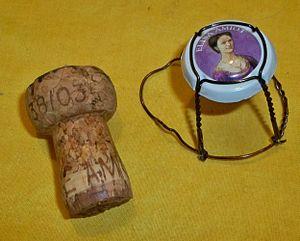
Bouchon type champagne, et sont attache
Le saumur brut est un vin mousseux en AOC du vignoble de la vallée de la Loire. L'aire représente 1 400 hectares avec comme cépage principal le chenin B, le sauvignon B et le cabernet franc N. Il est produit en blanc de blancs et en rosés.
Un vin effervescent est un vin contenant une concentration en dioxyde de carbone gazeux suffisante pour lui conférer, bulles et mousse à l'ouverture de la bouteille et une sensation de picotement une fois en bouche. Il s'oppose ainsi aux vins tranquilles.